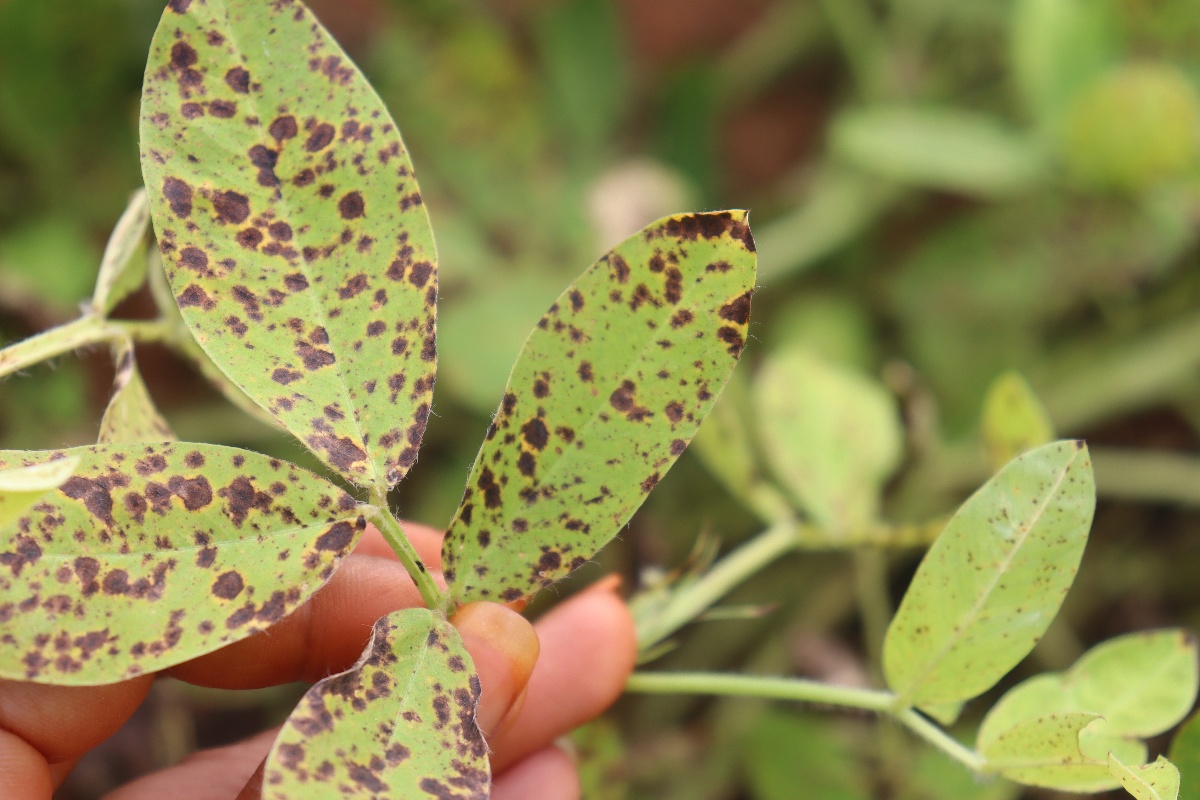
Label: late leaf spot